Maurycy Trybulski

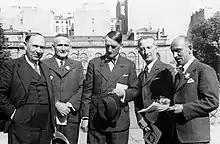
Dog Show in Warsaw. Judging panel with professor Maurycy Trybulski (first from left) 1938

In 1934 he was one of the founders and president of the first Polish kennel club ("Związek Kynologiczny w Polsce"). Together with other members of the club, Trybulski created the magazine "Pies Rasowy i jego hodowla w Polsce" (Purebred dogs and their breeding in Poland). In the same year he also supported the establishment of the Club of Breeders and Admirers of Purebred Cats ("Klubu Hodowców i Miłośników Kotów Rasowych"), which started the first national register of pedigree cats in Poland.